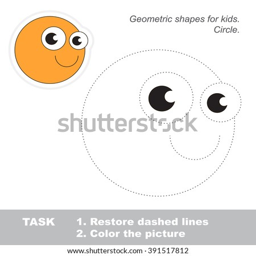
circle in vector to be traced .